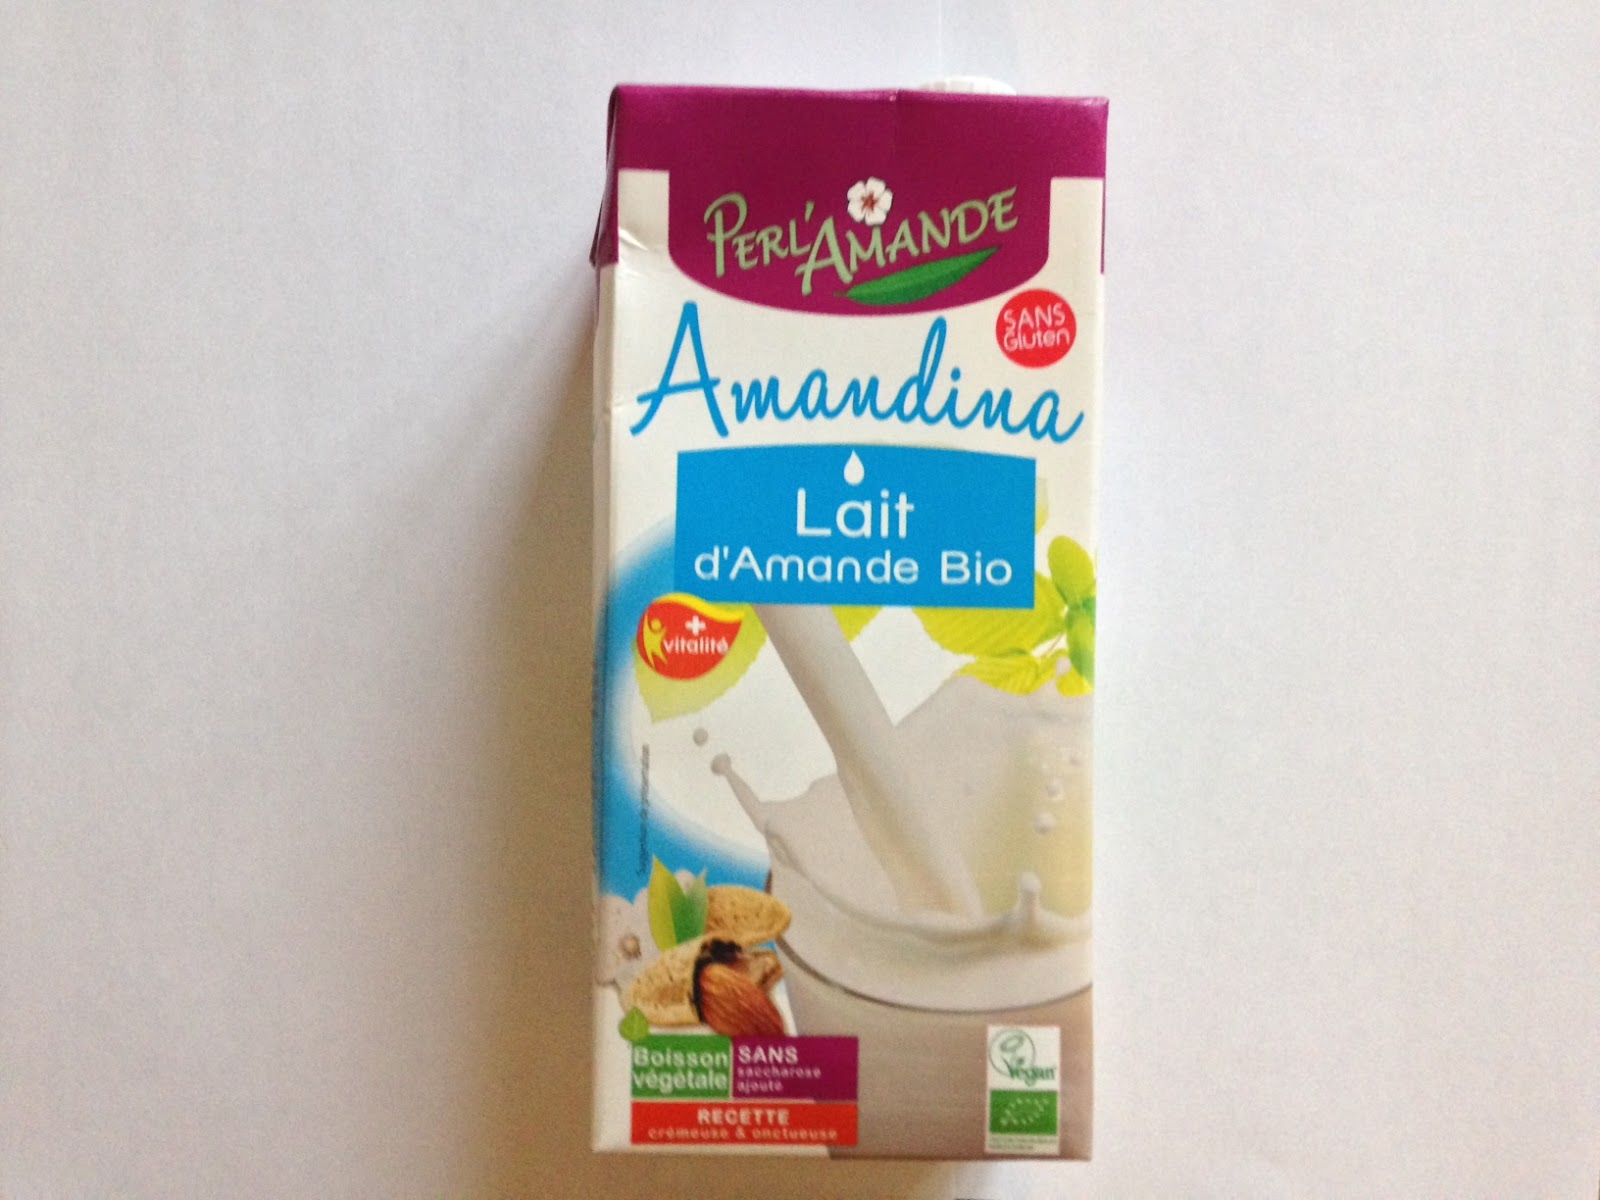
Label: cardboard